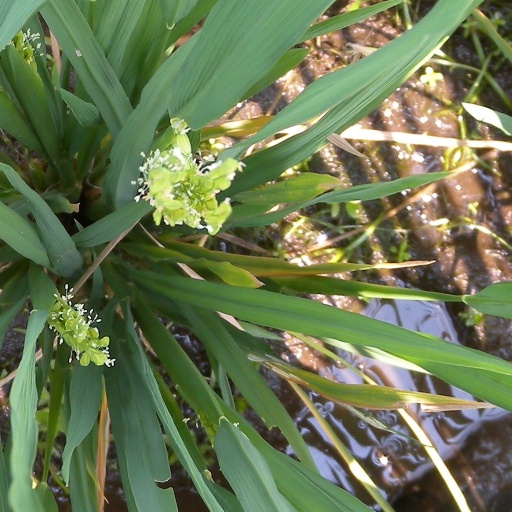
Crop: rice